George Mourad

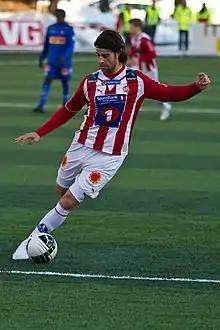
Mourad with Tromsø in 2010

George Mourad (born 18 September 1982) is a former professional footballer who played as a striker. Mourad represented both Sweden and Syria internationally.